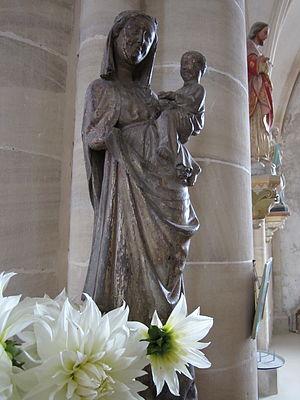
église Saint-Marcouf de Saint-Jacques-de-Néhou
Saint-Jacques-de-Néhou est une commune française, située dans le département de la Manche en région Normandie. Elle est issue de la scission de Néhou en 1899 et est peuplée de 608 habitants.